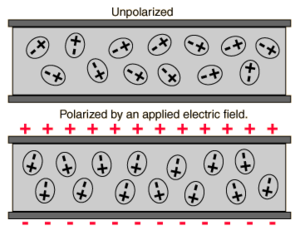
La permittivité, plus précisément permittivité diélectrique, est une propriété physique qui décrit la réponse d'un milieu donné à un champ électrique appliqué.